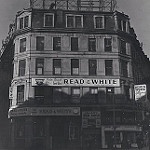
Scene: Outdoor